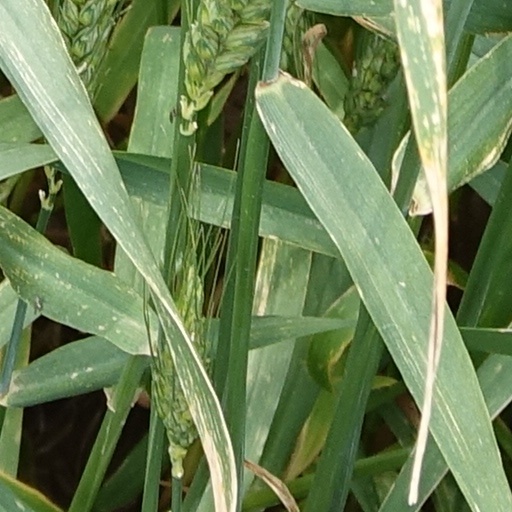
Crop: wheat